Kollam–Sengottai Chord Line

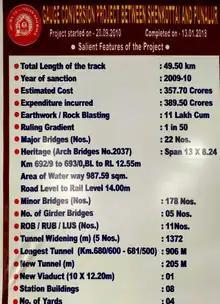

This train was introduced in 1904 after the completion of the Quilon–Sengottai–Virudhunagar metre-gauge line and was flagged off by the then Maharaja of Travancore, Moolam Thirunal. The train was later renamed the Quilon–Madras Mail. The train was extended to Trivandrum in 1918 after completion of the Quilon–Trivandrum metre-gauge line. This train was one of the early metre gauge trains to have a First Class. The train was truncated at Quilon after the Kollam–Trivandrum Central metre-gauge track was converted to broad gauge in 1979. The train went through to Madurai Junction railway station via Manamadurai Junction from 1996 when the Virudhunagar–Madurai line was converted to broad gauge. The train was discontinued in June 2000.